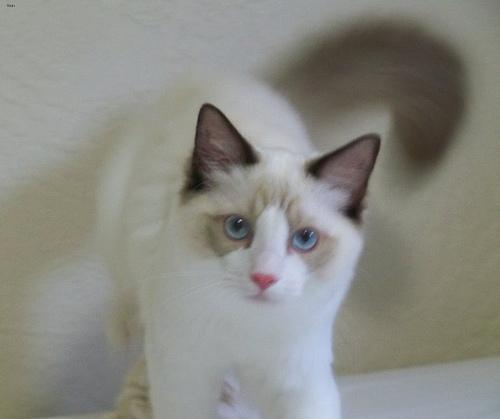
Breed: Ragdoll